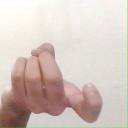
अक्षर: ज